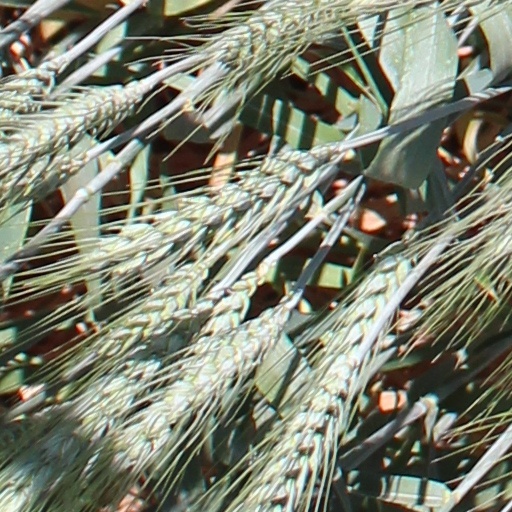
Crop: wheat